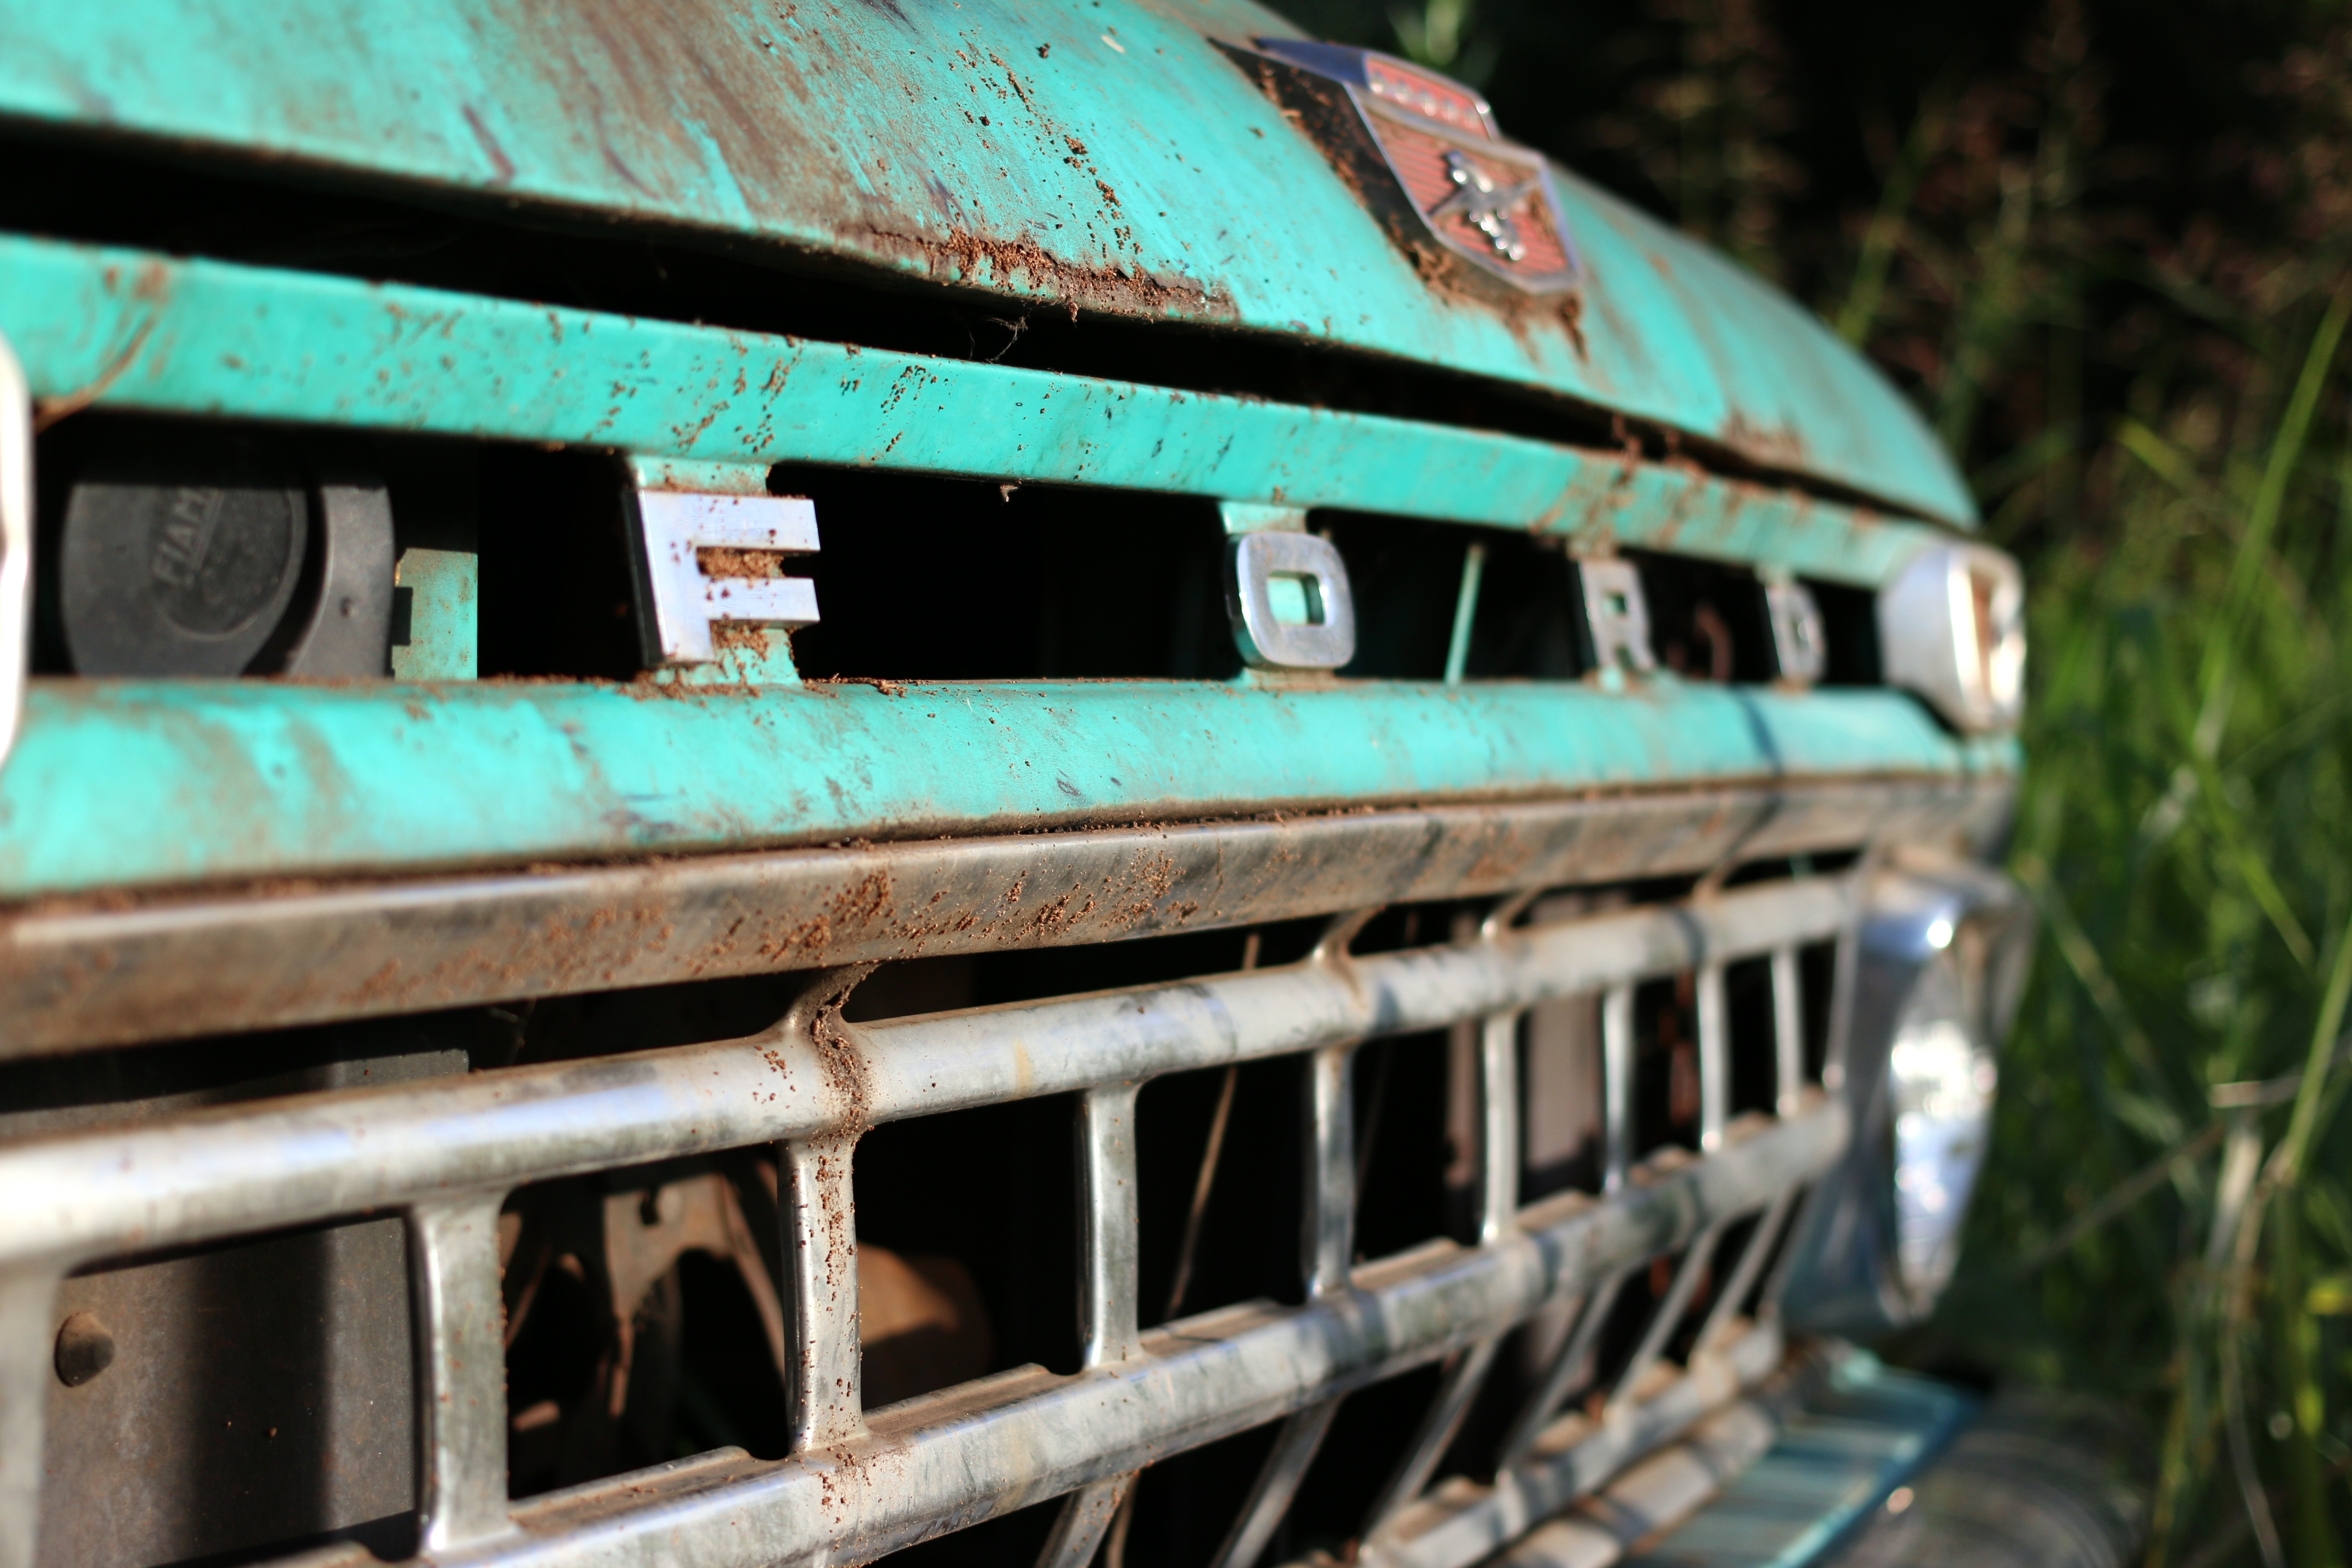
track, car, vintage, antique, train, transport, truck, green, vehicle, public transport, locomotive, ford, classic, land vehicle, ford truck, automotive exterior, rolling stock